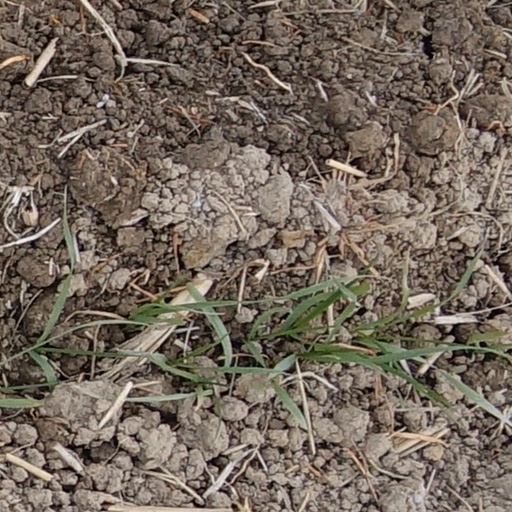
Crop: wheat